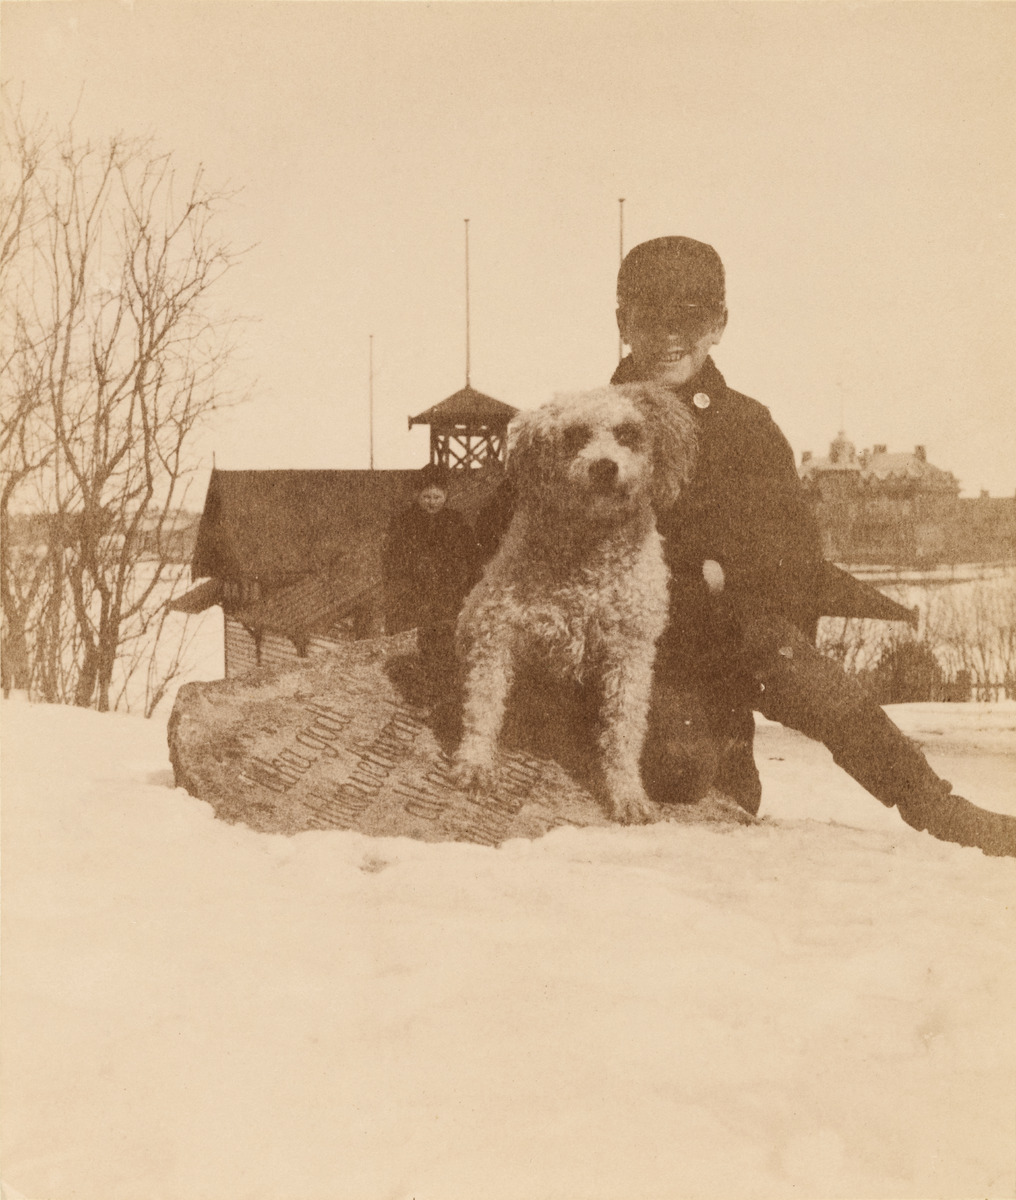
Poika ja koira Kaisaniemessä vapaamuurari, majuri Fredrik W
sisällön kuvaus: Poika ja koira Kaisaniemessä vapaamuurari, majuri Fredrik W. Granatenhjelmin haudalla. Takana Helsingfors Roddklubbin venevaja. Taustalla häämöttää Rieksin eli Söderlundin huvila Siltasaaressa. mustavalkoinen
Ajankohta: kuvausaika 1900 -luvun alku
Paikka: Suomi, Uusimaa, Helsinki, Kluuvi Helsinki, Kaisaniemeranta
Aiheet: Granatenhjelm, Fredrik, lapset, pojat, koira, lumi, talvi, puurakennukset, hautapaikat, haudat